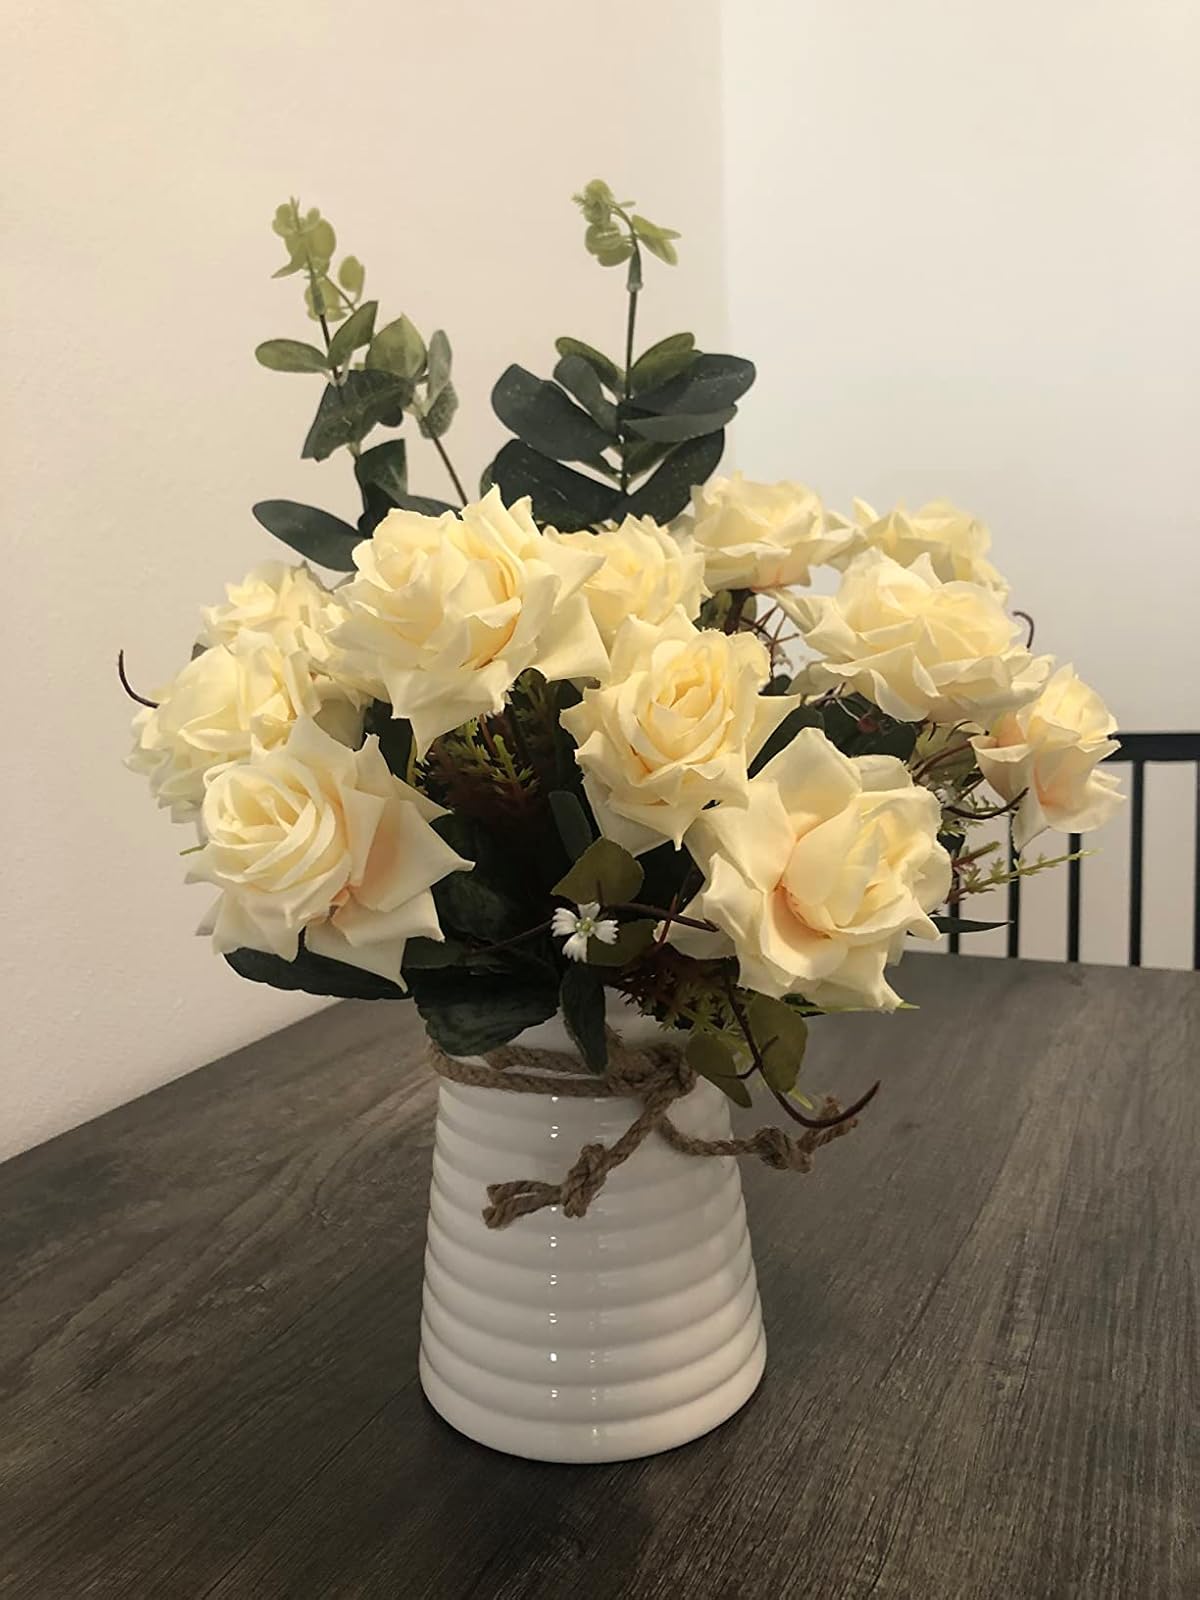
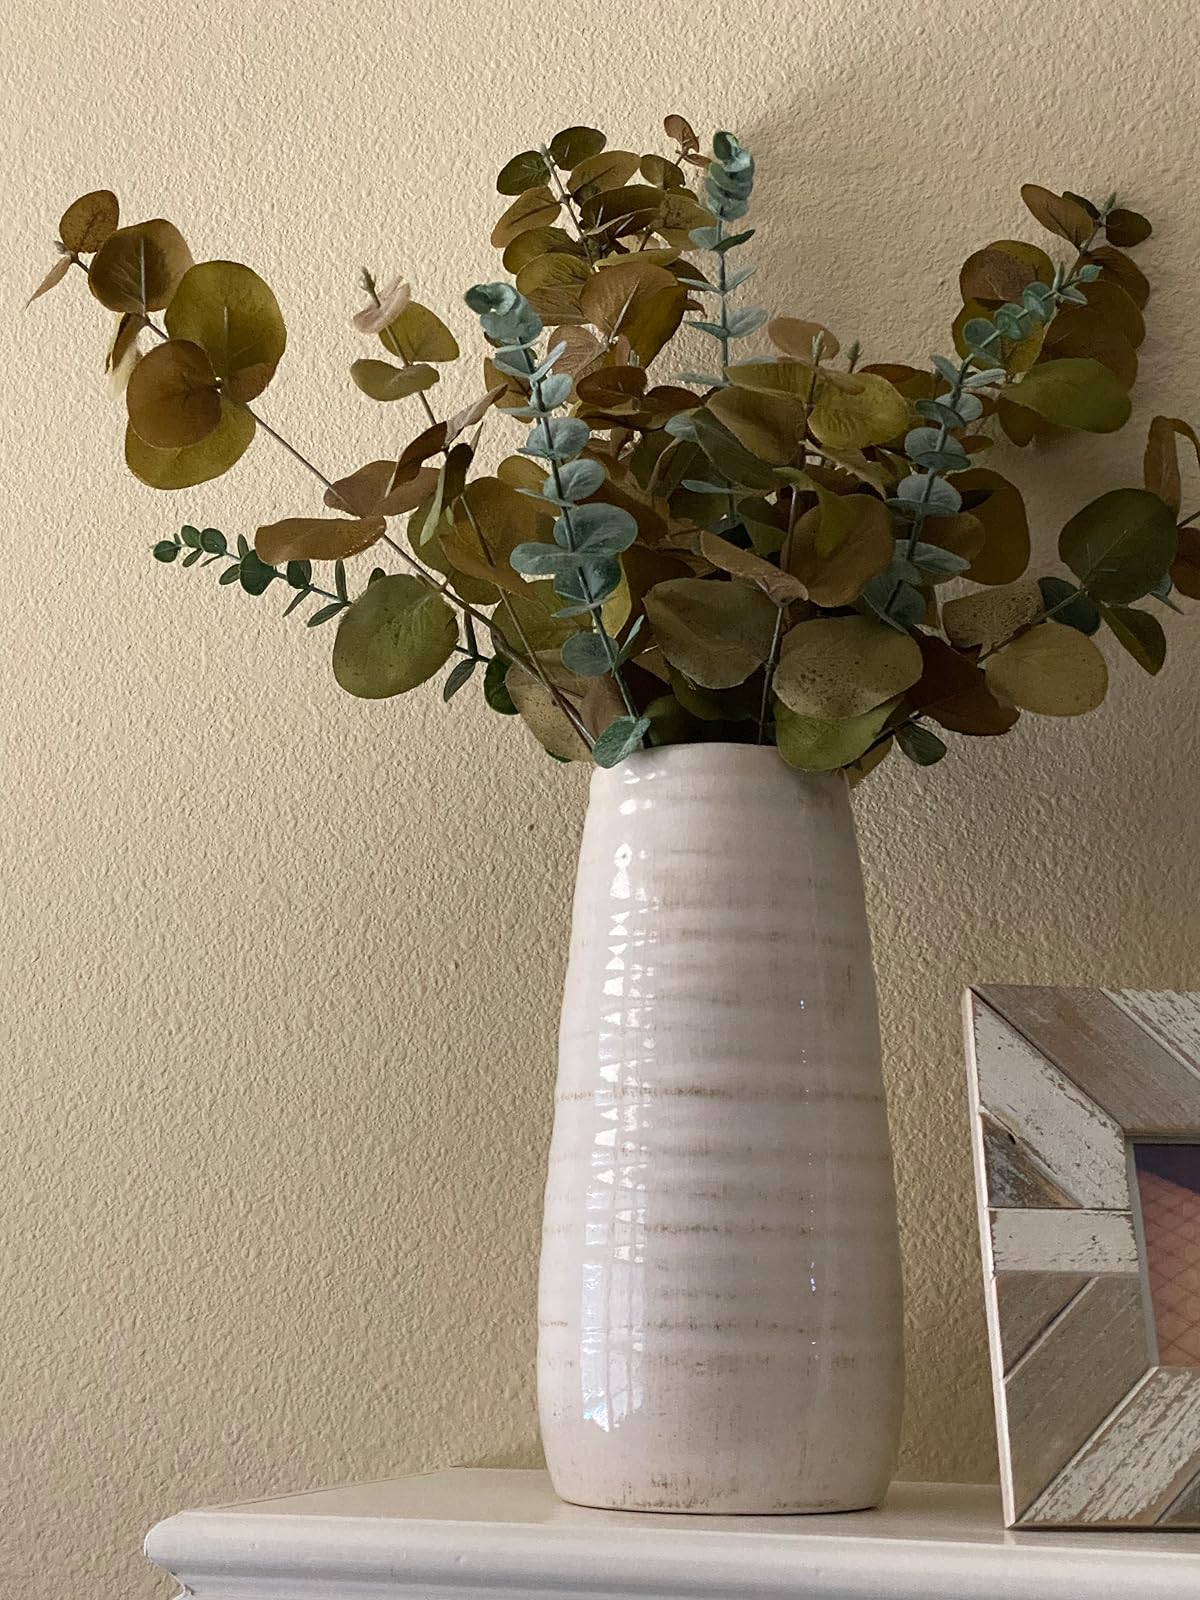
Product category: vase
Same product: no